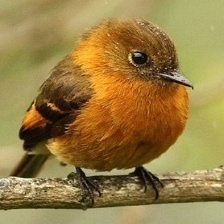
Species: CINNAMON FLYCATCHER
Scientific name: PYRRHOMYIAS CINNAMOMEUS